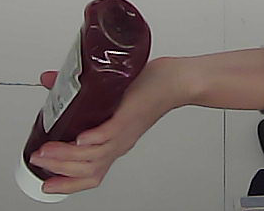
Product: heinz_ketchup